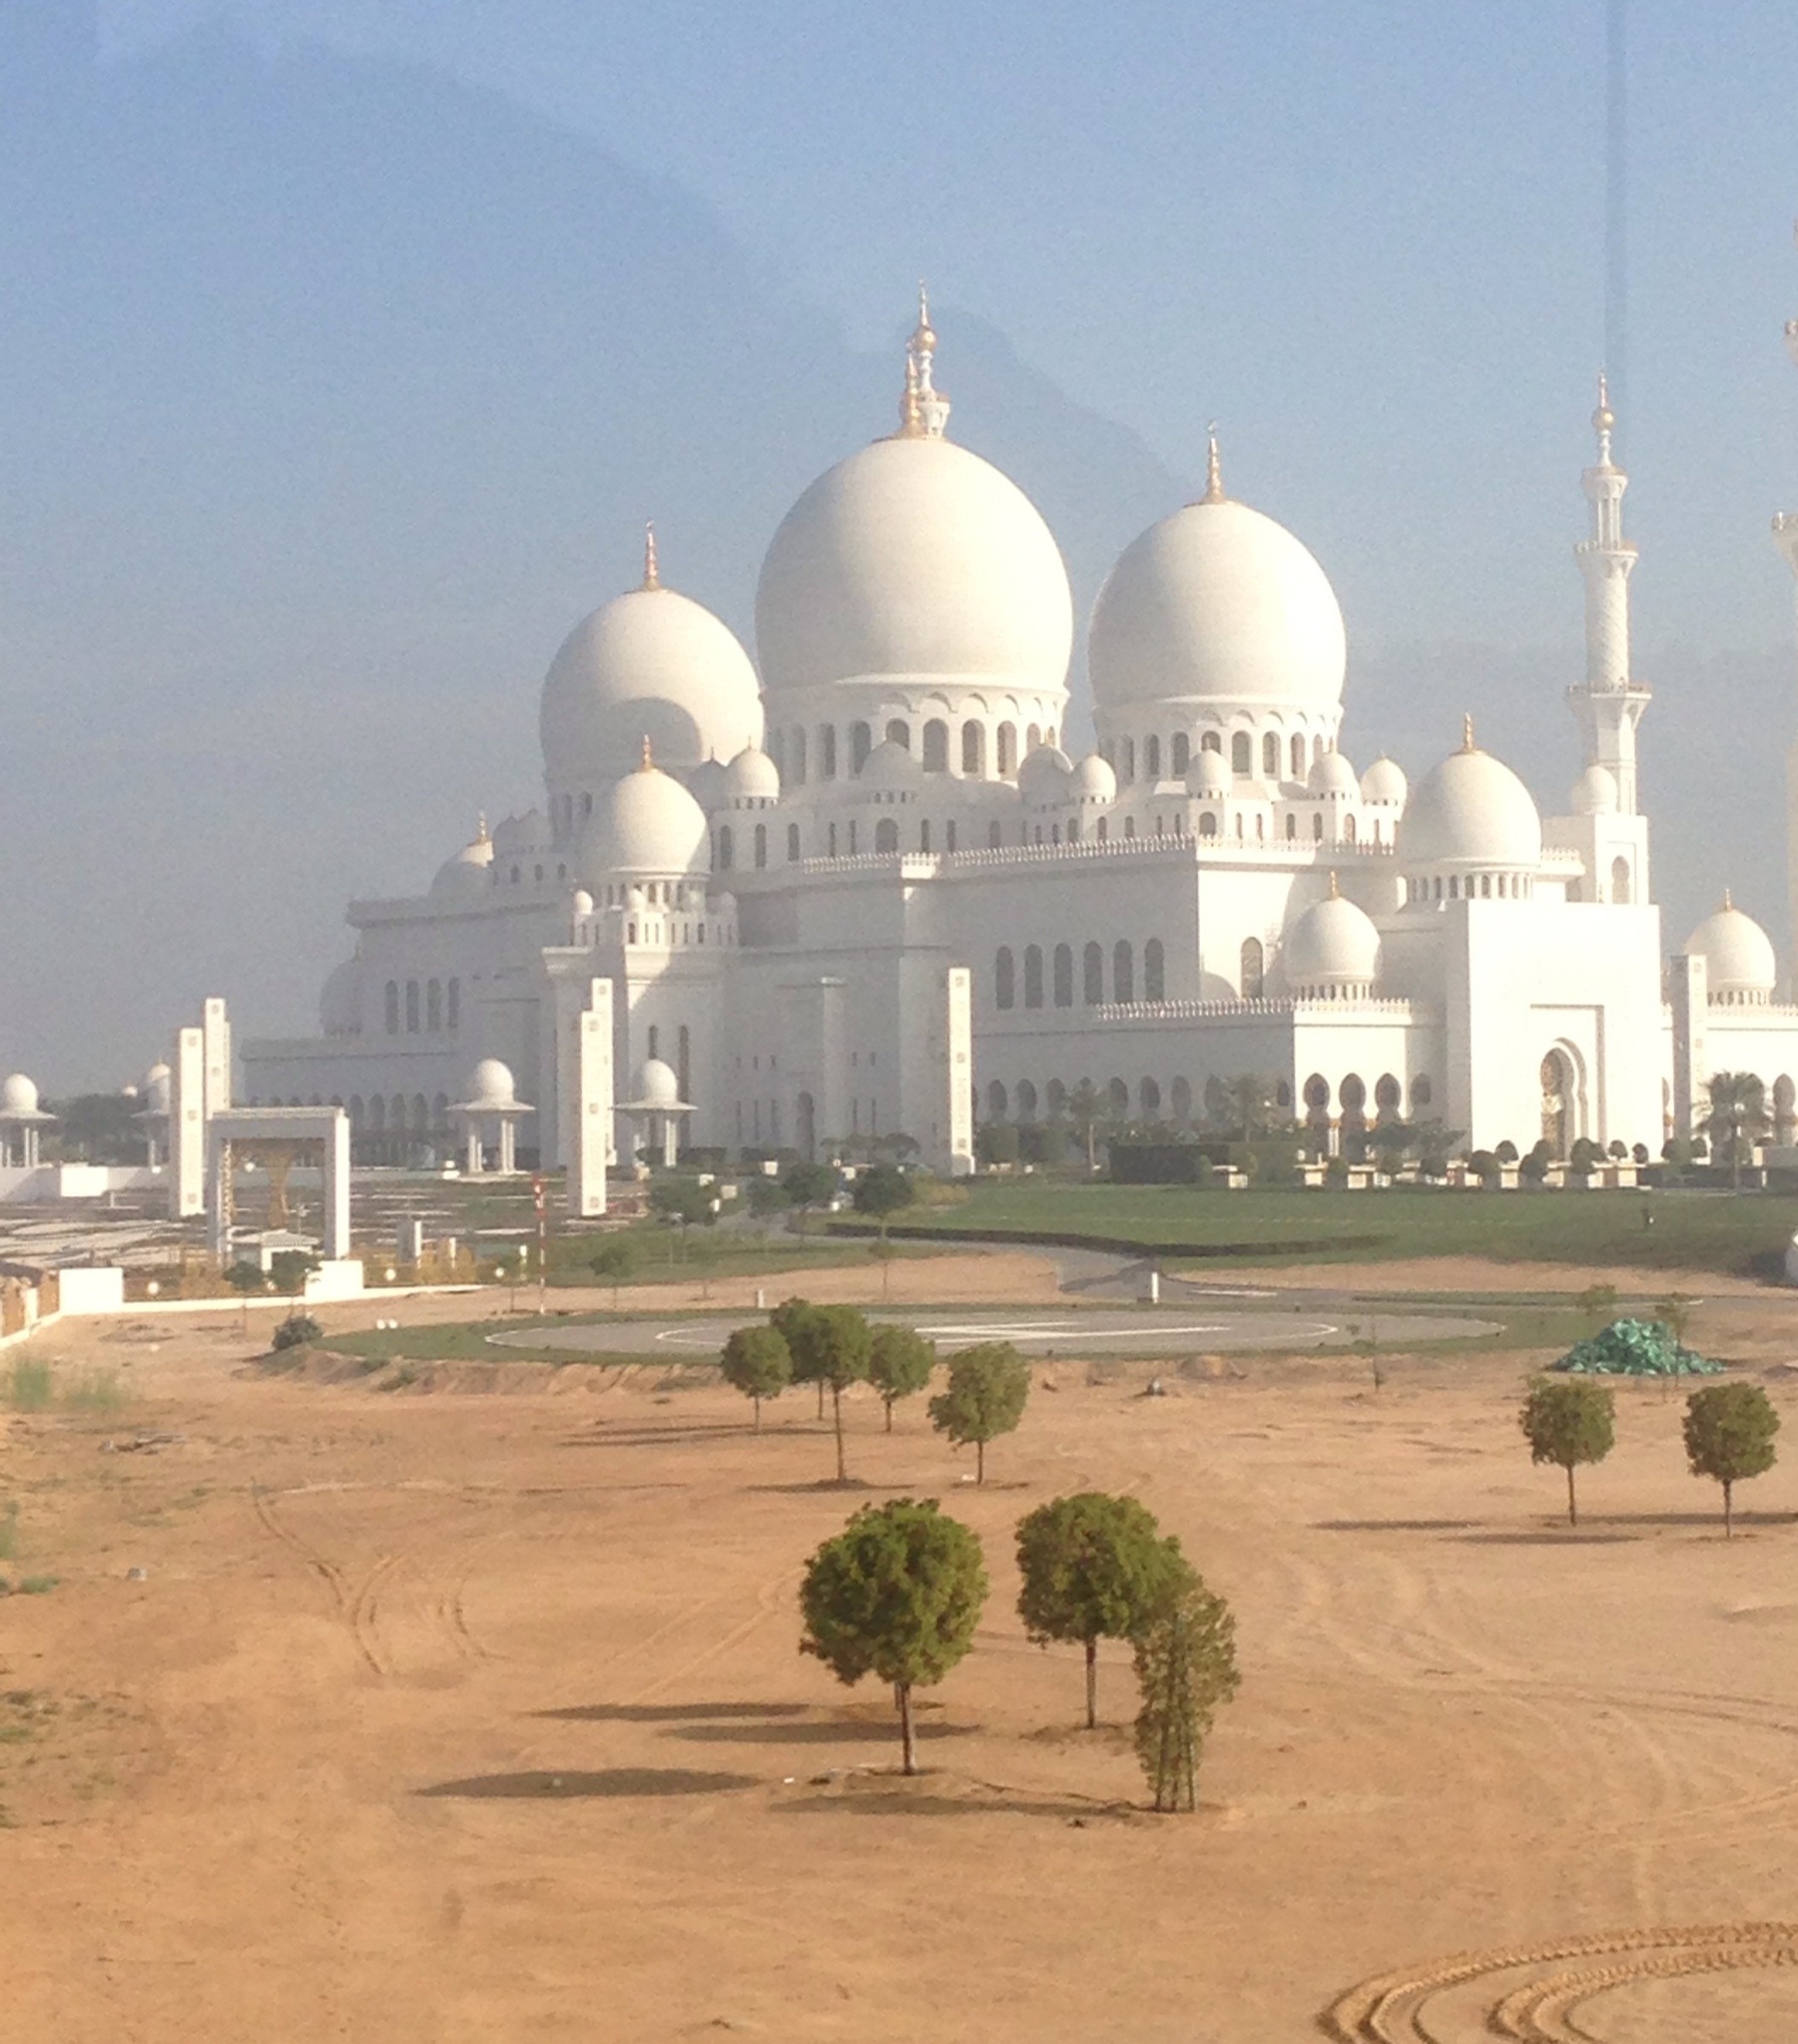
building, couple, landmark, place of worship, mosque, islam, dome, arabic, abu dhabi, historic site, moshe